Kukkal

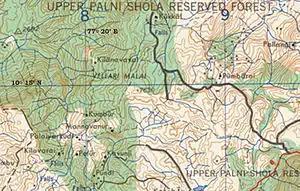
Upper Palani Reserve Forest showing Kookal

Kookal sits at the head of the Kudiraiyar River basin. In this hilly terrain, topography may account for large variations in rainfall over short distances. A rain gauge at the border of the Kookal forest at recorded rainfall about 50% higher than that of two rain gauges in grasslands at the same altitude and northern slope during 1956–1966.